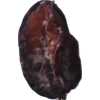
Label: carambola